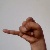
The image shows a hand gesture representing the letter 'J' in Indian Sign Language.